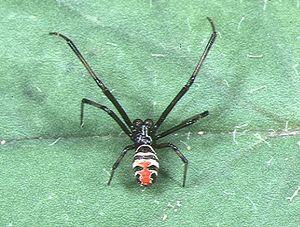
Latrodectus elegans est une espèce d'araignées aranéomorphes de la famille des Theridiidae.